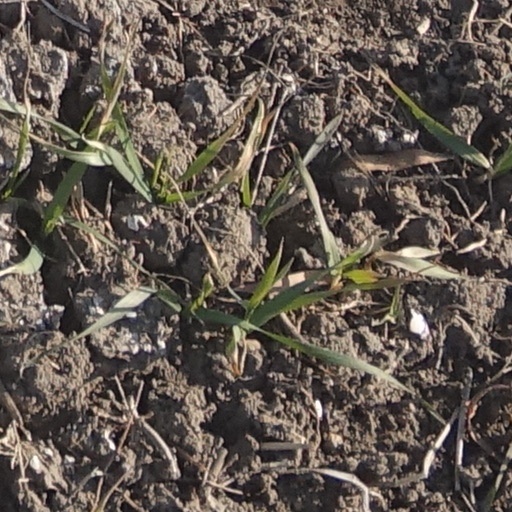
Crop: wheat